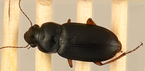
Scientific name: Harpalus paratus
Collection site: North Sterling NEON (STER), plot STER_033